Paddlewheel Park

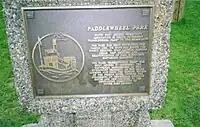

The park is located at the foot of Hamilton Avenue in historic South Fort George. Hamilton Avenue is named after pioneer storekeeper Alexander Hamilton. The local office and warehouse of the BC Express Company were located there from 1910 until 1921. Hamilton Avenue was also the address of the Hotel Northern which, during the era of Grand Trunk Pacific Railway construction, was one of the busiest hotels in British Columbia, often enjoying sales of $7000 per day, at a time when drinks were 25 cents apiece.